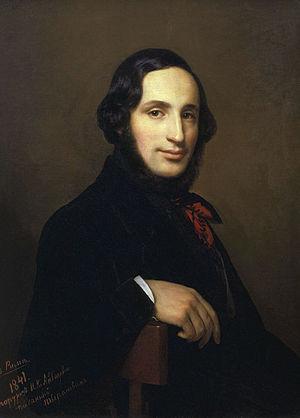
Alexeï Vassilievitch Tyranov est un portraitiste et peintre de genre russe du XIXᵉ siècle.